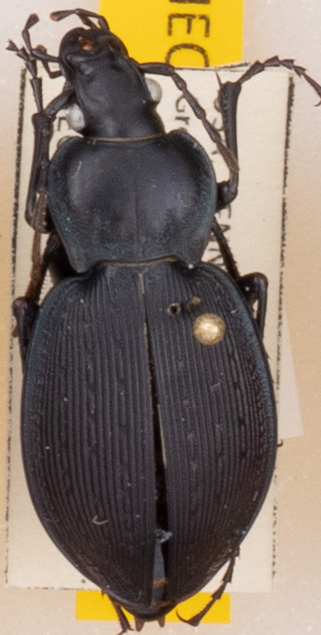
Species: Carabus goryi
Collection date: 2022-05-24
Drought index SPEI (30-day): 0.302
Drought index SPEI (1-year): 0.662
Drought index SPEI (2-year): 1.34